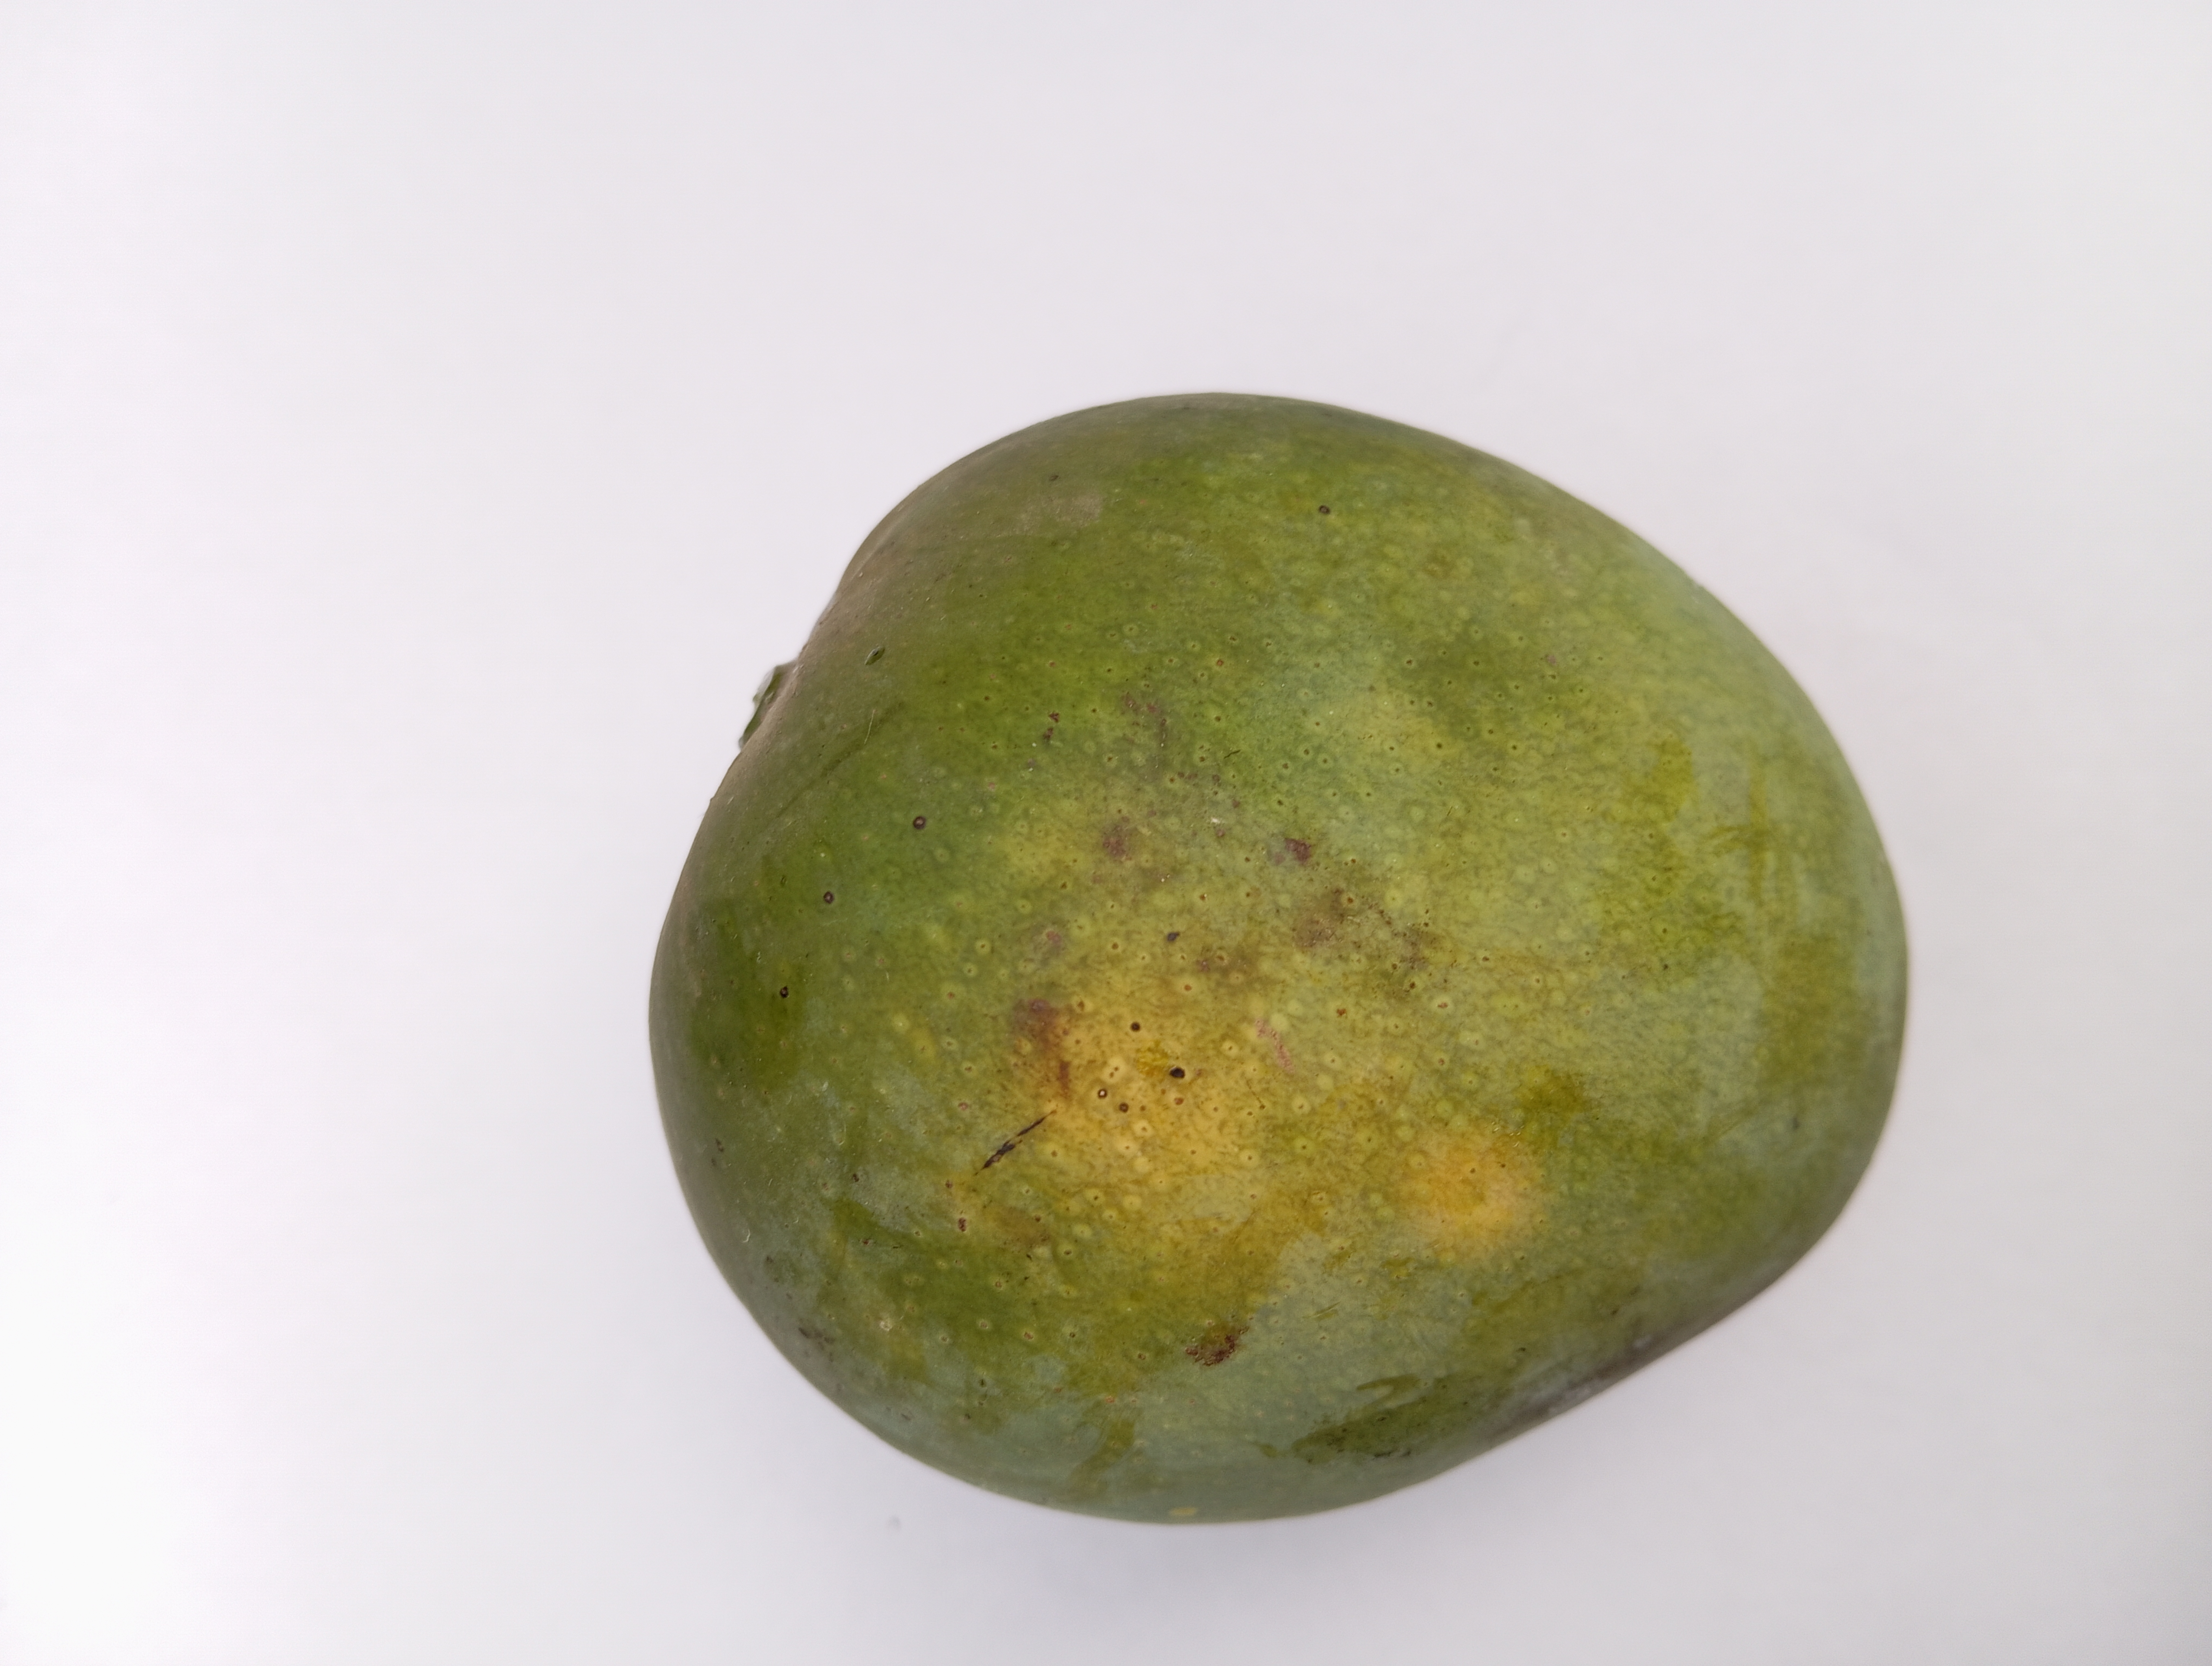
Mango variety: Himsagar